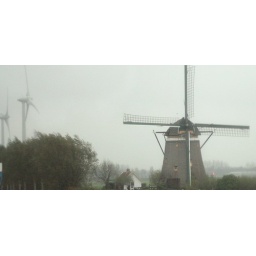
Dreadful day. Overall not a terrible picture for out of a bus window in the rain.